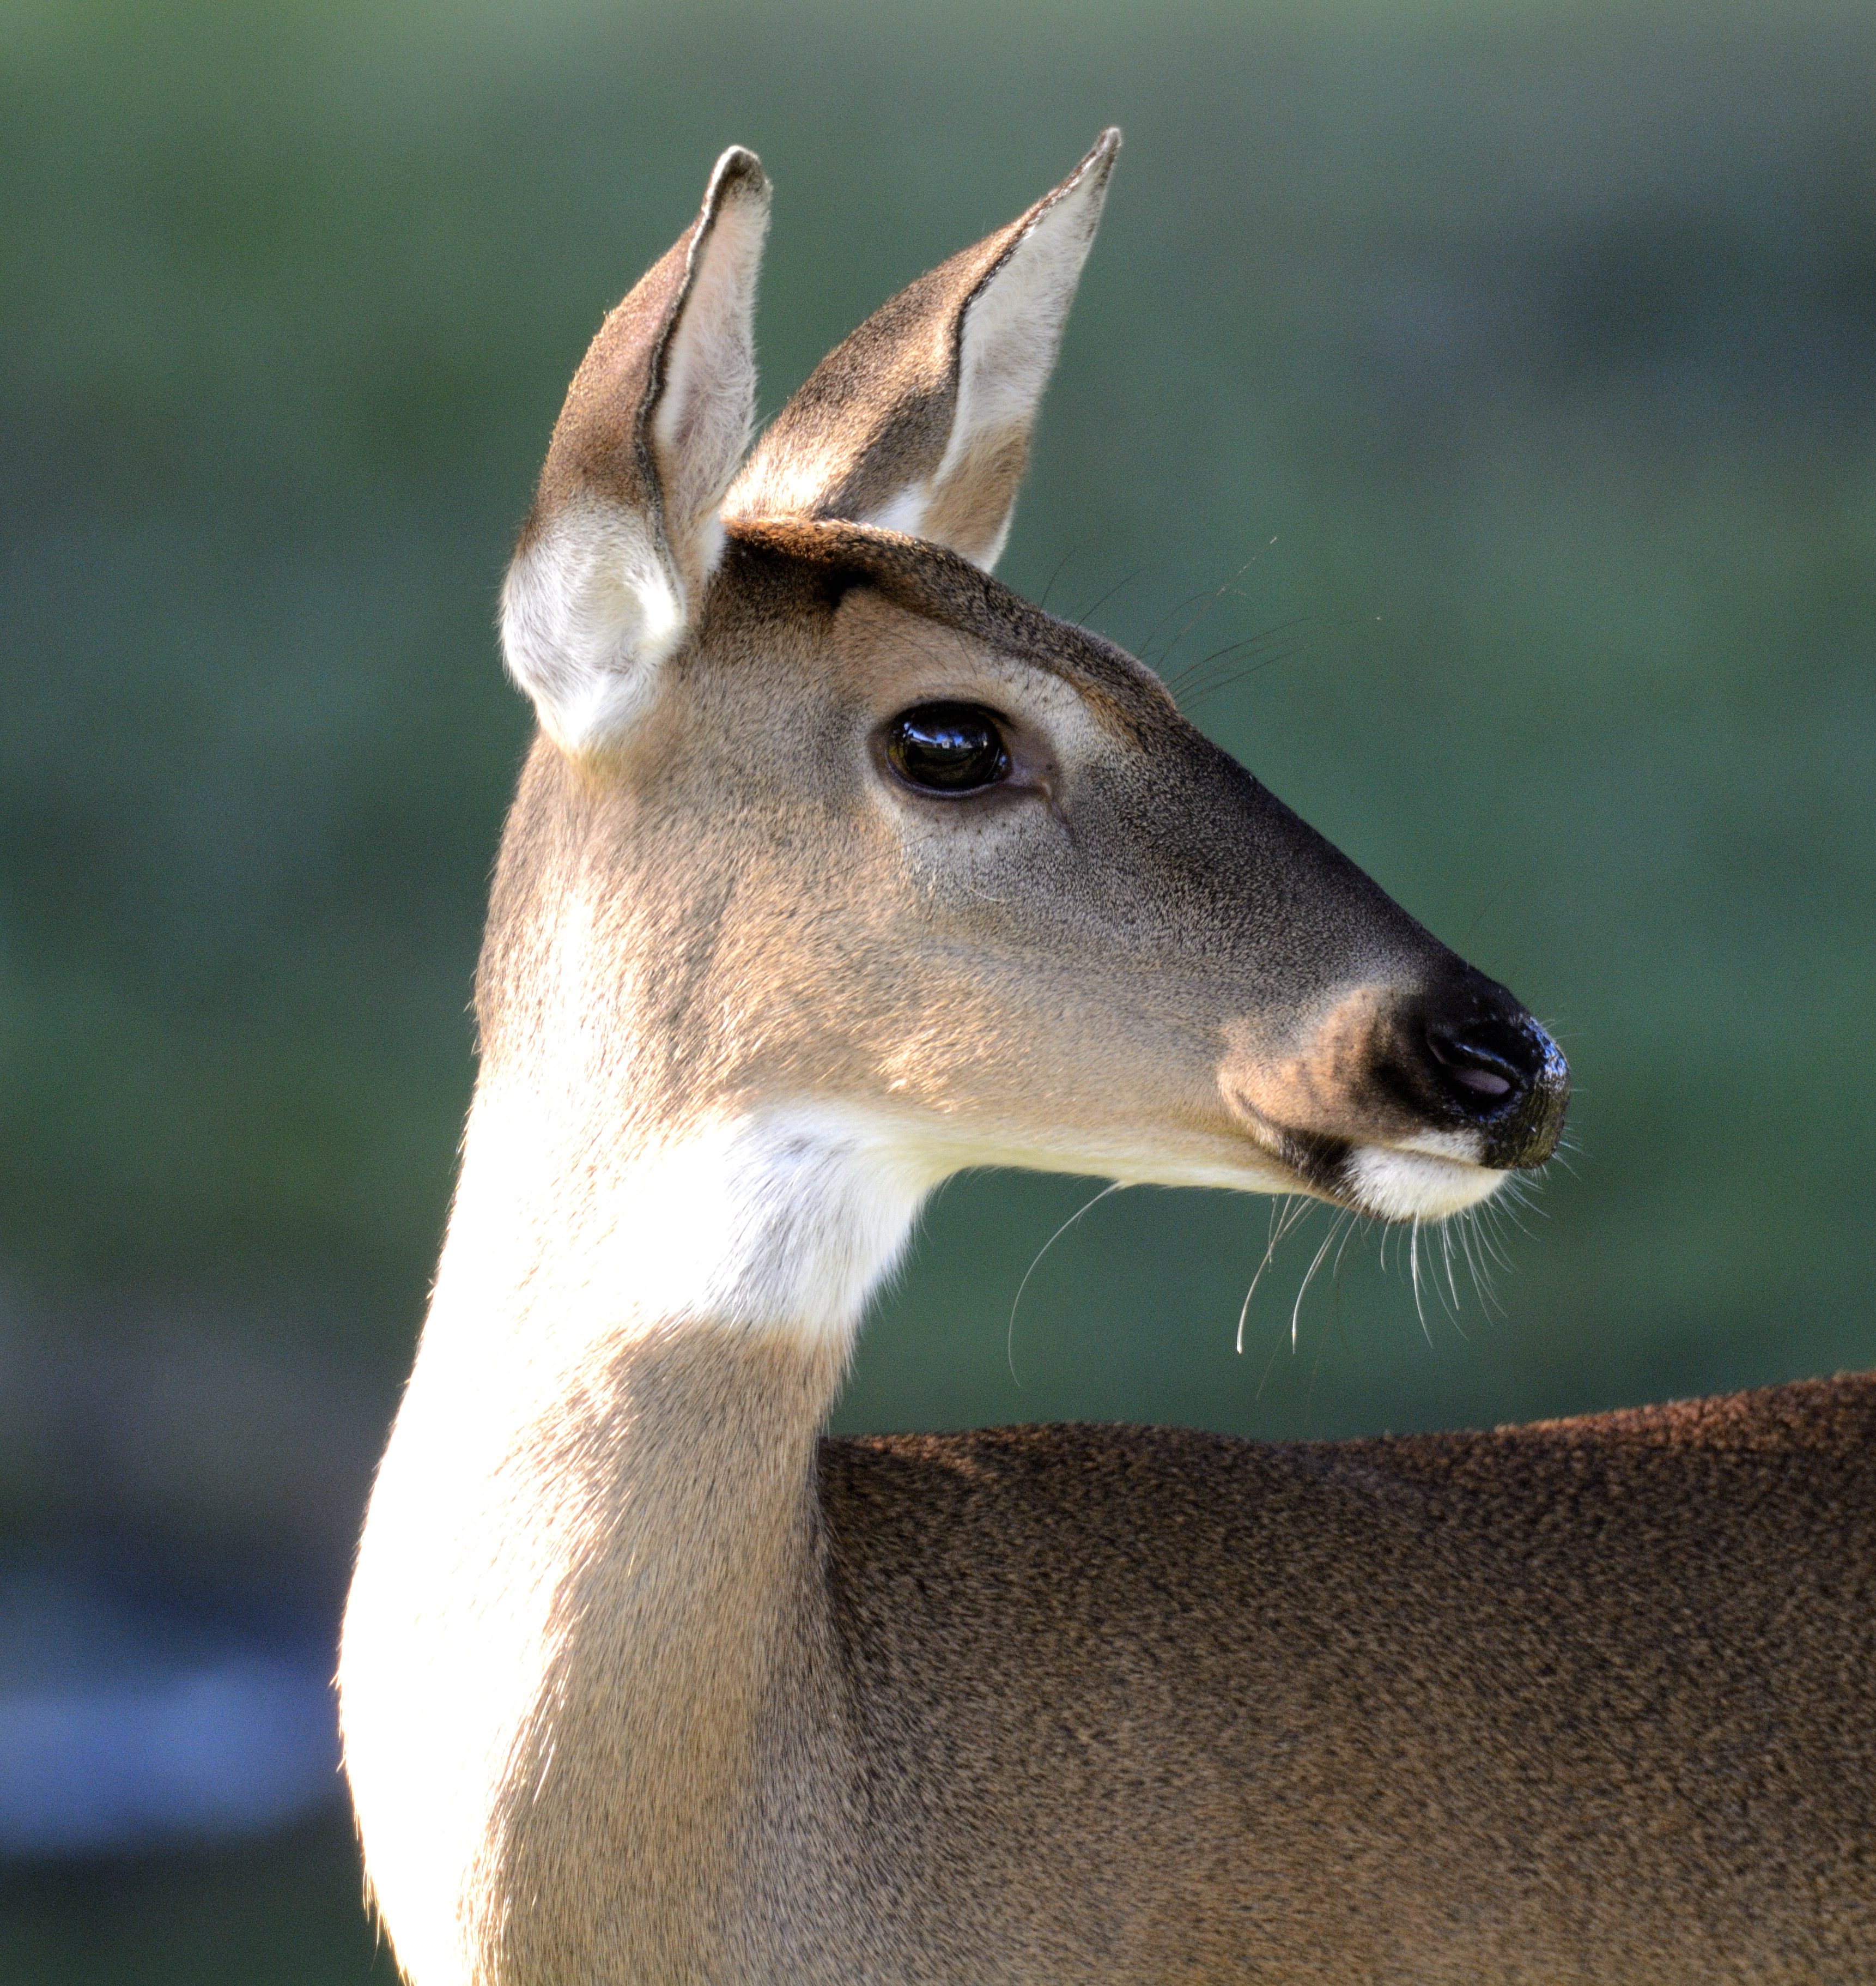
animals, deer, natural environment, organism, skin, vertebrate, facial expression, terrestrial animal, jaw, adaptation, snout, light, organ, beauty, neck, wildlife, nature reserve, fawn, morning, antelope, snapshot, stock photography